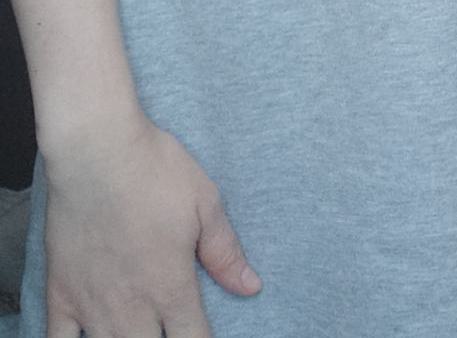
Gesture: no_gesture